Gyeongju

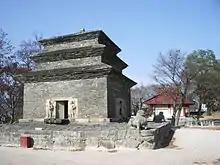
Bunhwangsa pagoda, National Treasure of Korea No. 30

Much of Gyeongju's heritage are related to the Silla kingdom's patronage of Buddhism. The grotto of Seokguram and the temple of Bulguksa were the first Korean sites to be included on the UNESCO World Heritage List in 1995. In addition, the ruins of the old Hwangnyongsa temple, said to have been Korea's largest, are preserved on the slopes of Tohamsan. Various Silla-era stone carvings of Buddhas and Bodhisattvas are found on mountainsides throughout the city, particularly on Namsan.